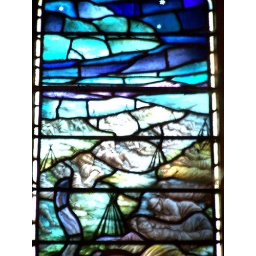
East window - campfirres, sleeping soldiers and &amp;quot;wigwams&amp;quot; of rifles in the distance.